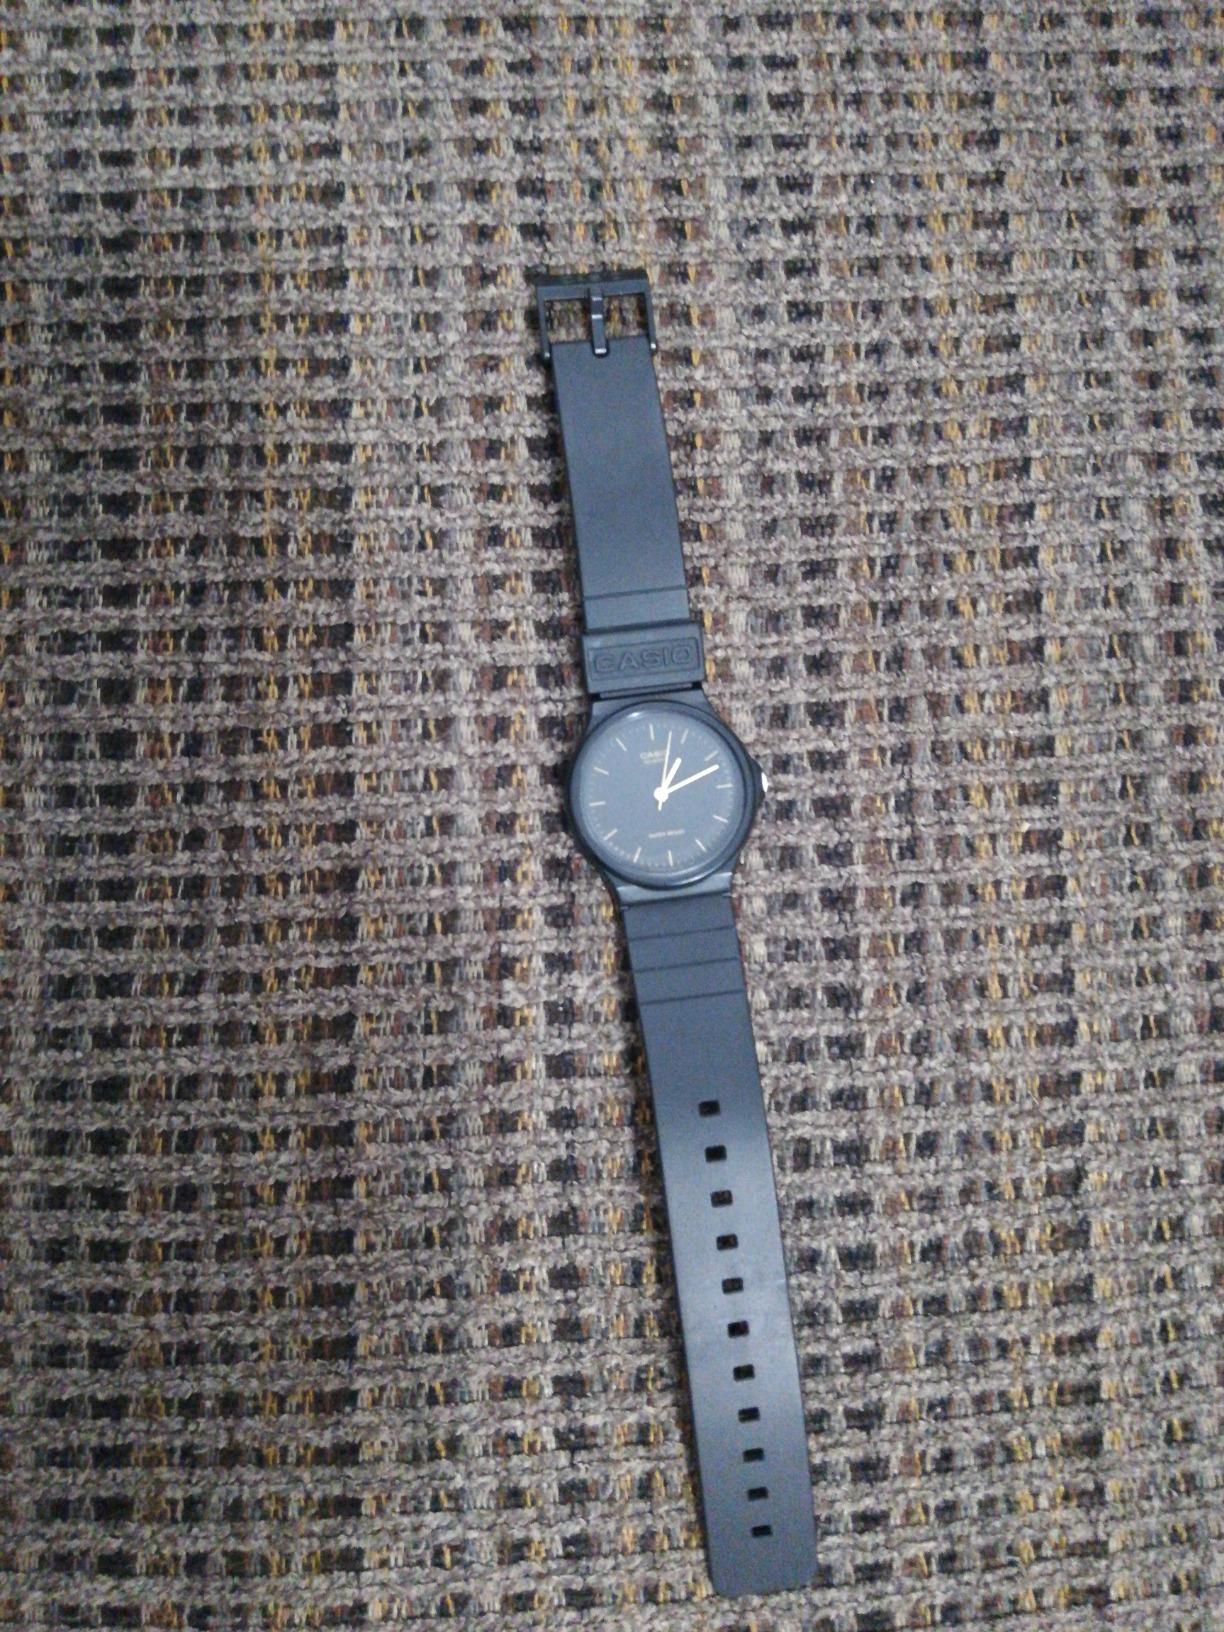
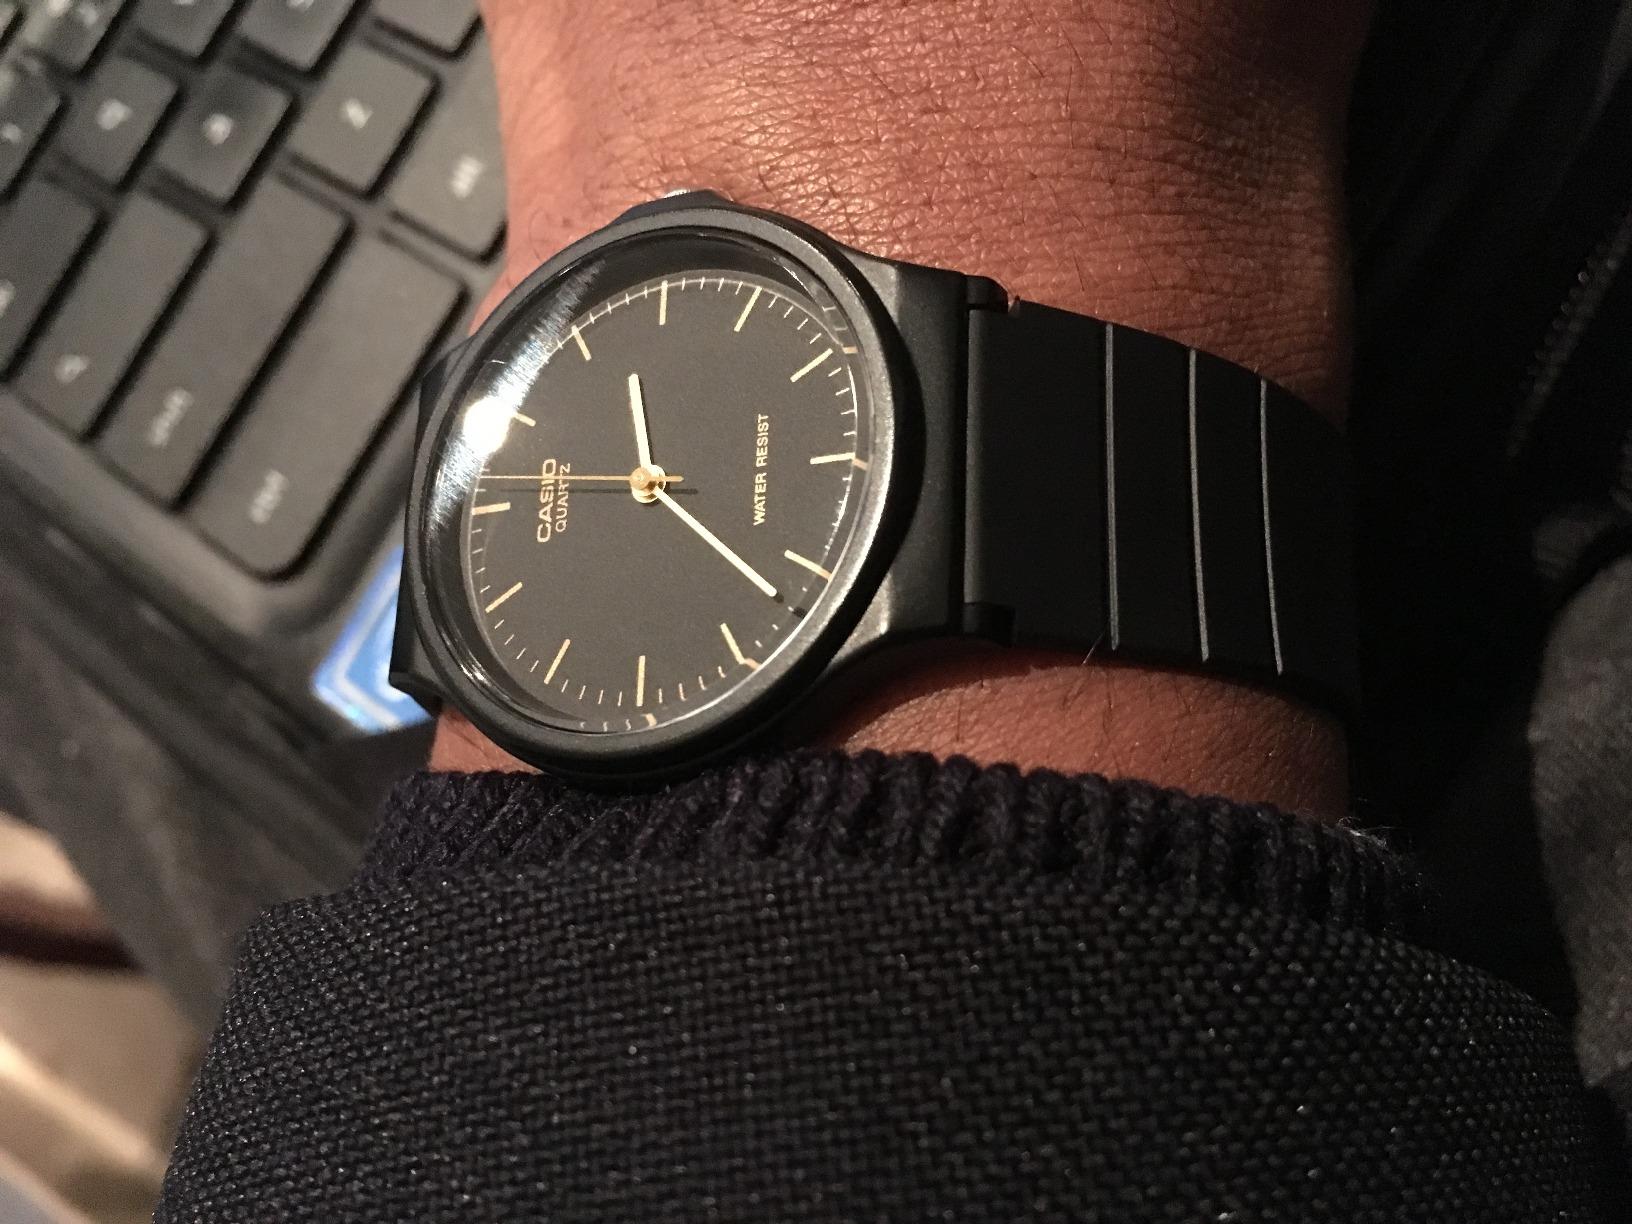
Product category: accessories_watch
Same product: yes